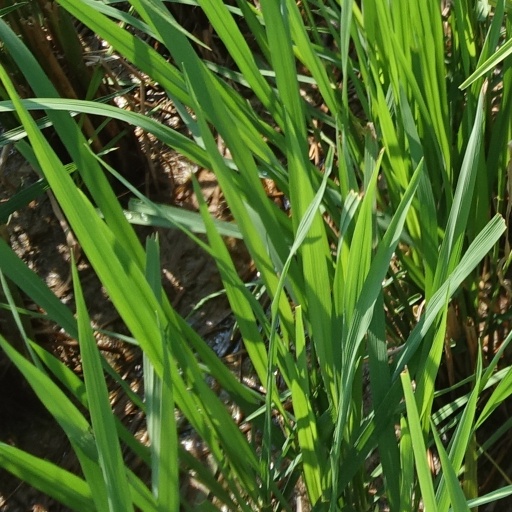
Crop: rice